Optical telegraph

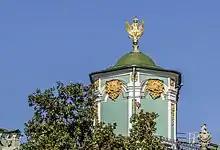
Former optical telegraph tower on the Winter Palace in Saint Petersburg, Russia

In Spain, the engineer Agustín de Betancourt developed his own system which was adopted by that state; in 1798 he received a Royal Appointment, and the first stretch of line connecting Madrid and Aranjuez was in operation as of August 1800. Spain was spanned by an extensive semaphore telegraph network in the 1840s and 1850s. The three main semaphore lines radiated from Madrid. The first ran north to Irun on the Atlantic coast at the French border. The second ran east to the Mediterranean, then north along the coast through Barcelona to the French border. The third ran south to Cadiz on the Atlantic coast. These lines served many other Spanish cities, including: Aranjuez, Badajoz, Burgos, Castellon, Ciudad Real, Córdoba, Cuenca, Gerona, Pamplona, San Sebastian, Seville, Tarancon, Taragona, Toledo, Valladolid, Valencia, Vitoria and Zaragoza.